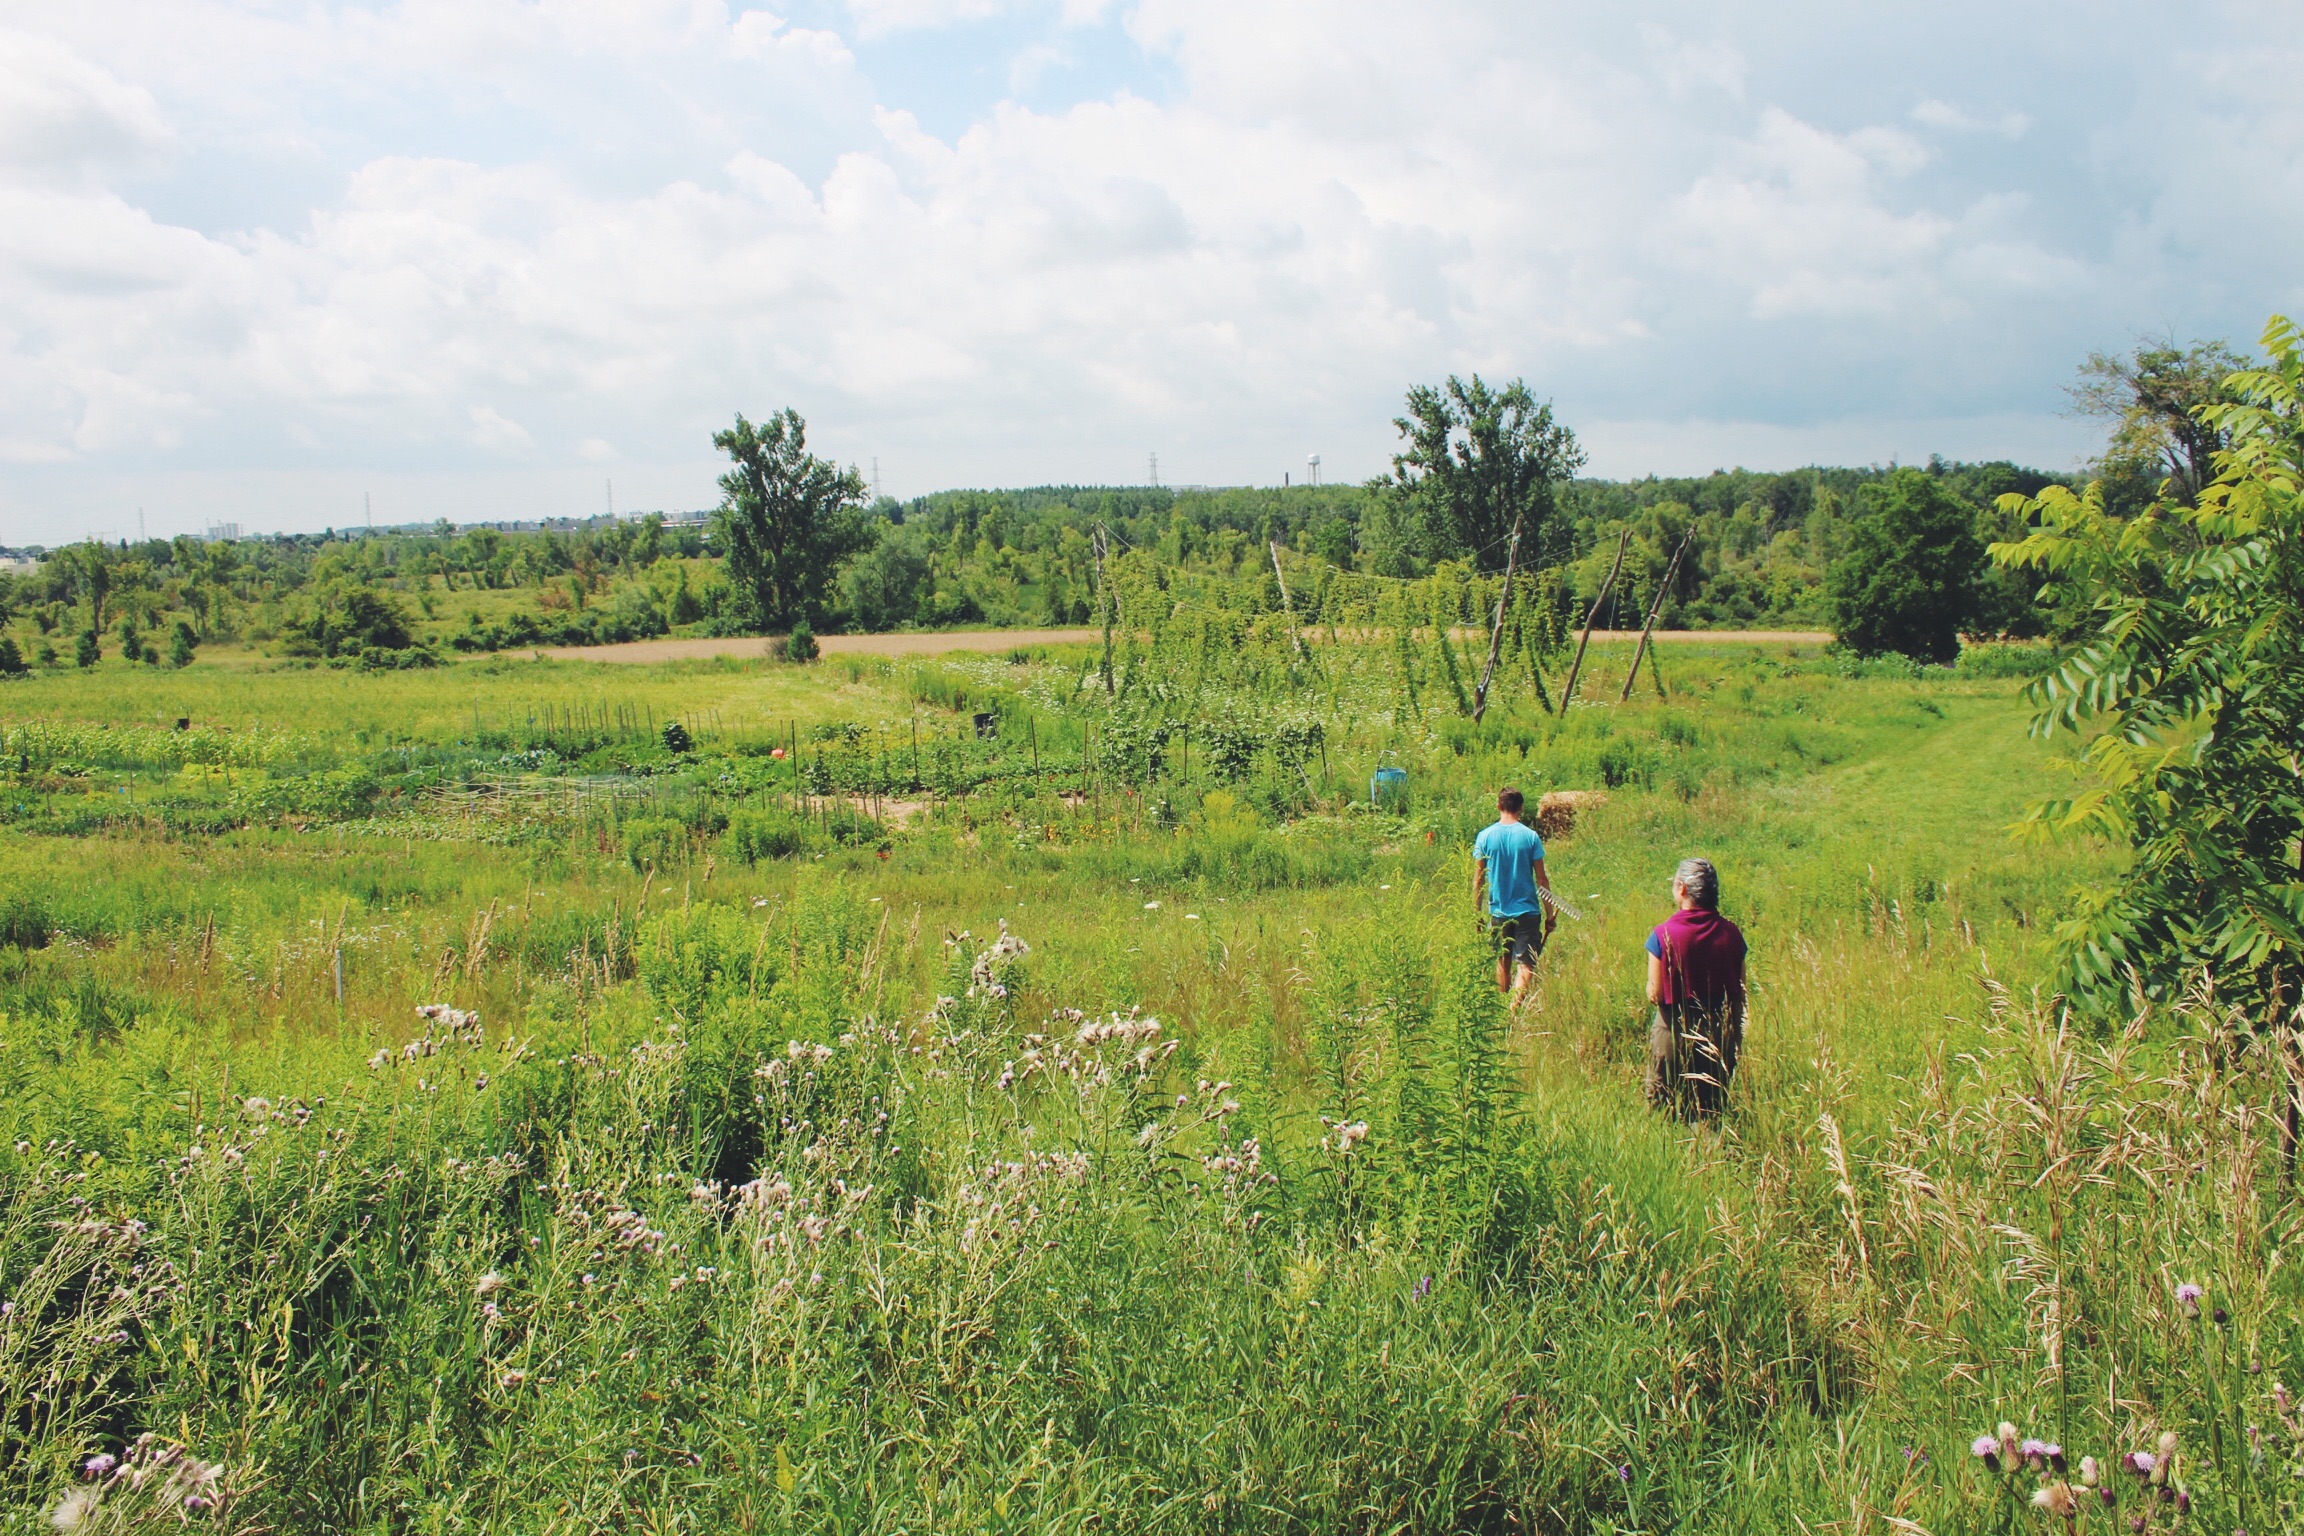
tree, grass, wilderness, walking, trail, field, farm, meadow, prairie, hill, flower, adventure, pasture, agriculture, savanna, ridge, plain, wildflower, grassland, wetland, bog, plateau, habitat, ecosystem, steppe, rural area, natural environment